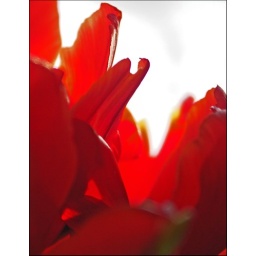
A potted tulip - early red double - sitting on our table and lit by the early sun.